Thomas Hylland Eriksen

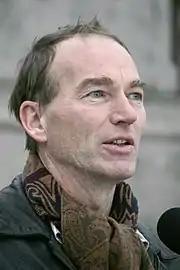
Eriksen in 2011

Geir Thomas Hylland Eriksen (6 February 1962 – 27 November 2024) was a Norwegian anthropologist known for his scholarly and popular writing on globalization, culture, identity, ethnicity, and nationalism. He was Professor of Social Anthropology in the Department of Social Anthropology at the University of Oslo. He has previously served as the President of the European Association of Social Anthropologists (2015–2016), as well as the Editor of "Samtiden" (1993–2001), "Norsk antropologisk tidsskrift" (1993–1997), the "Journal of Peace Research", and "Ethnos".